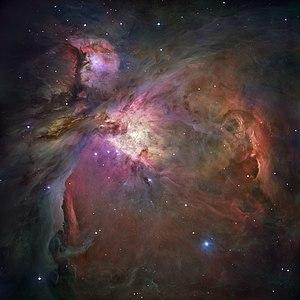
Hubble Space Telescope ACS Optical H-alpha
Hubble Space Telescope ACS Optical H-alpha
Hubble Space Telescope ACS Optical H-alpha
Hubble Space Telescope ACS Optical H-alpha